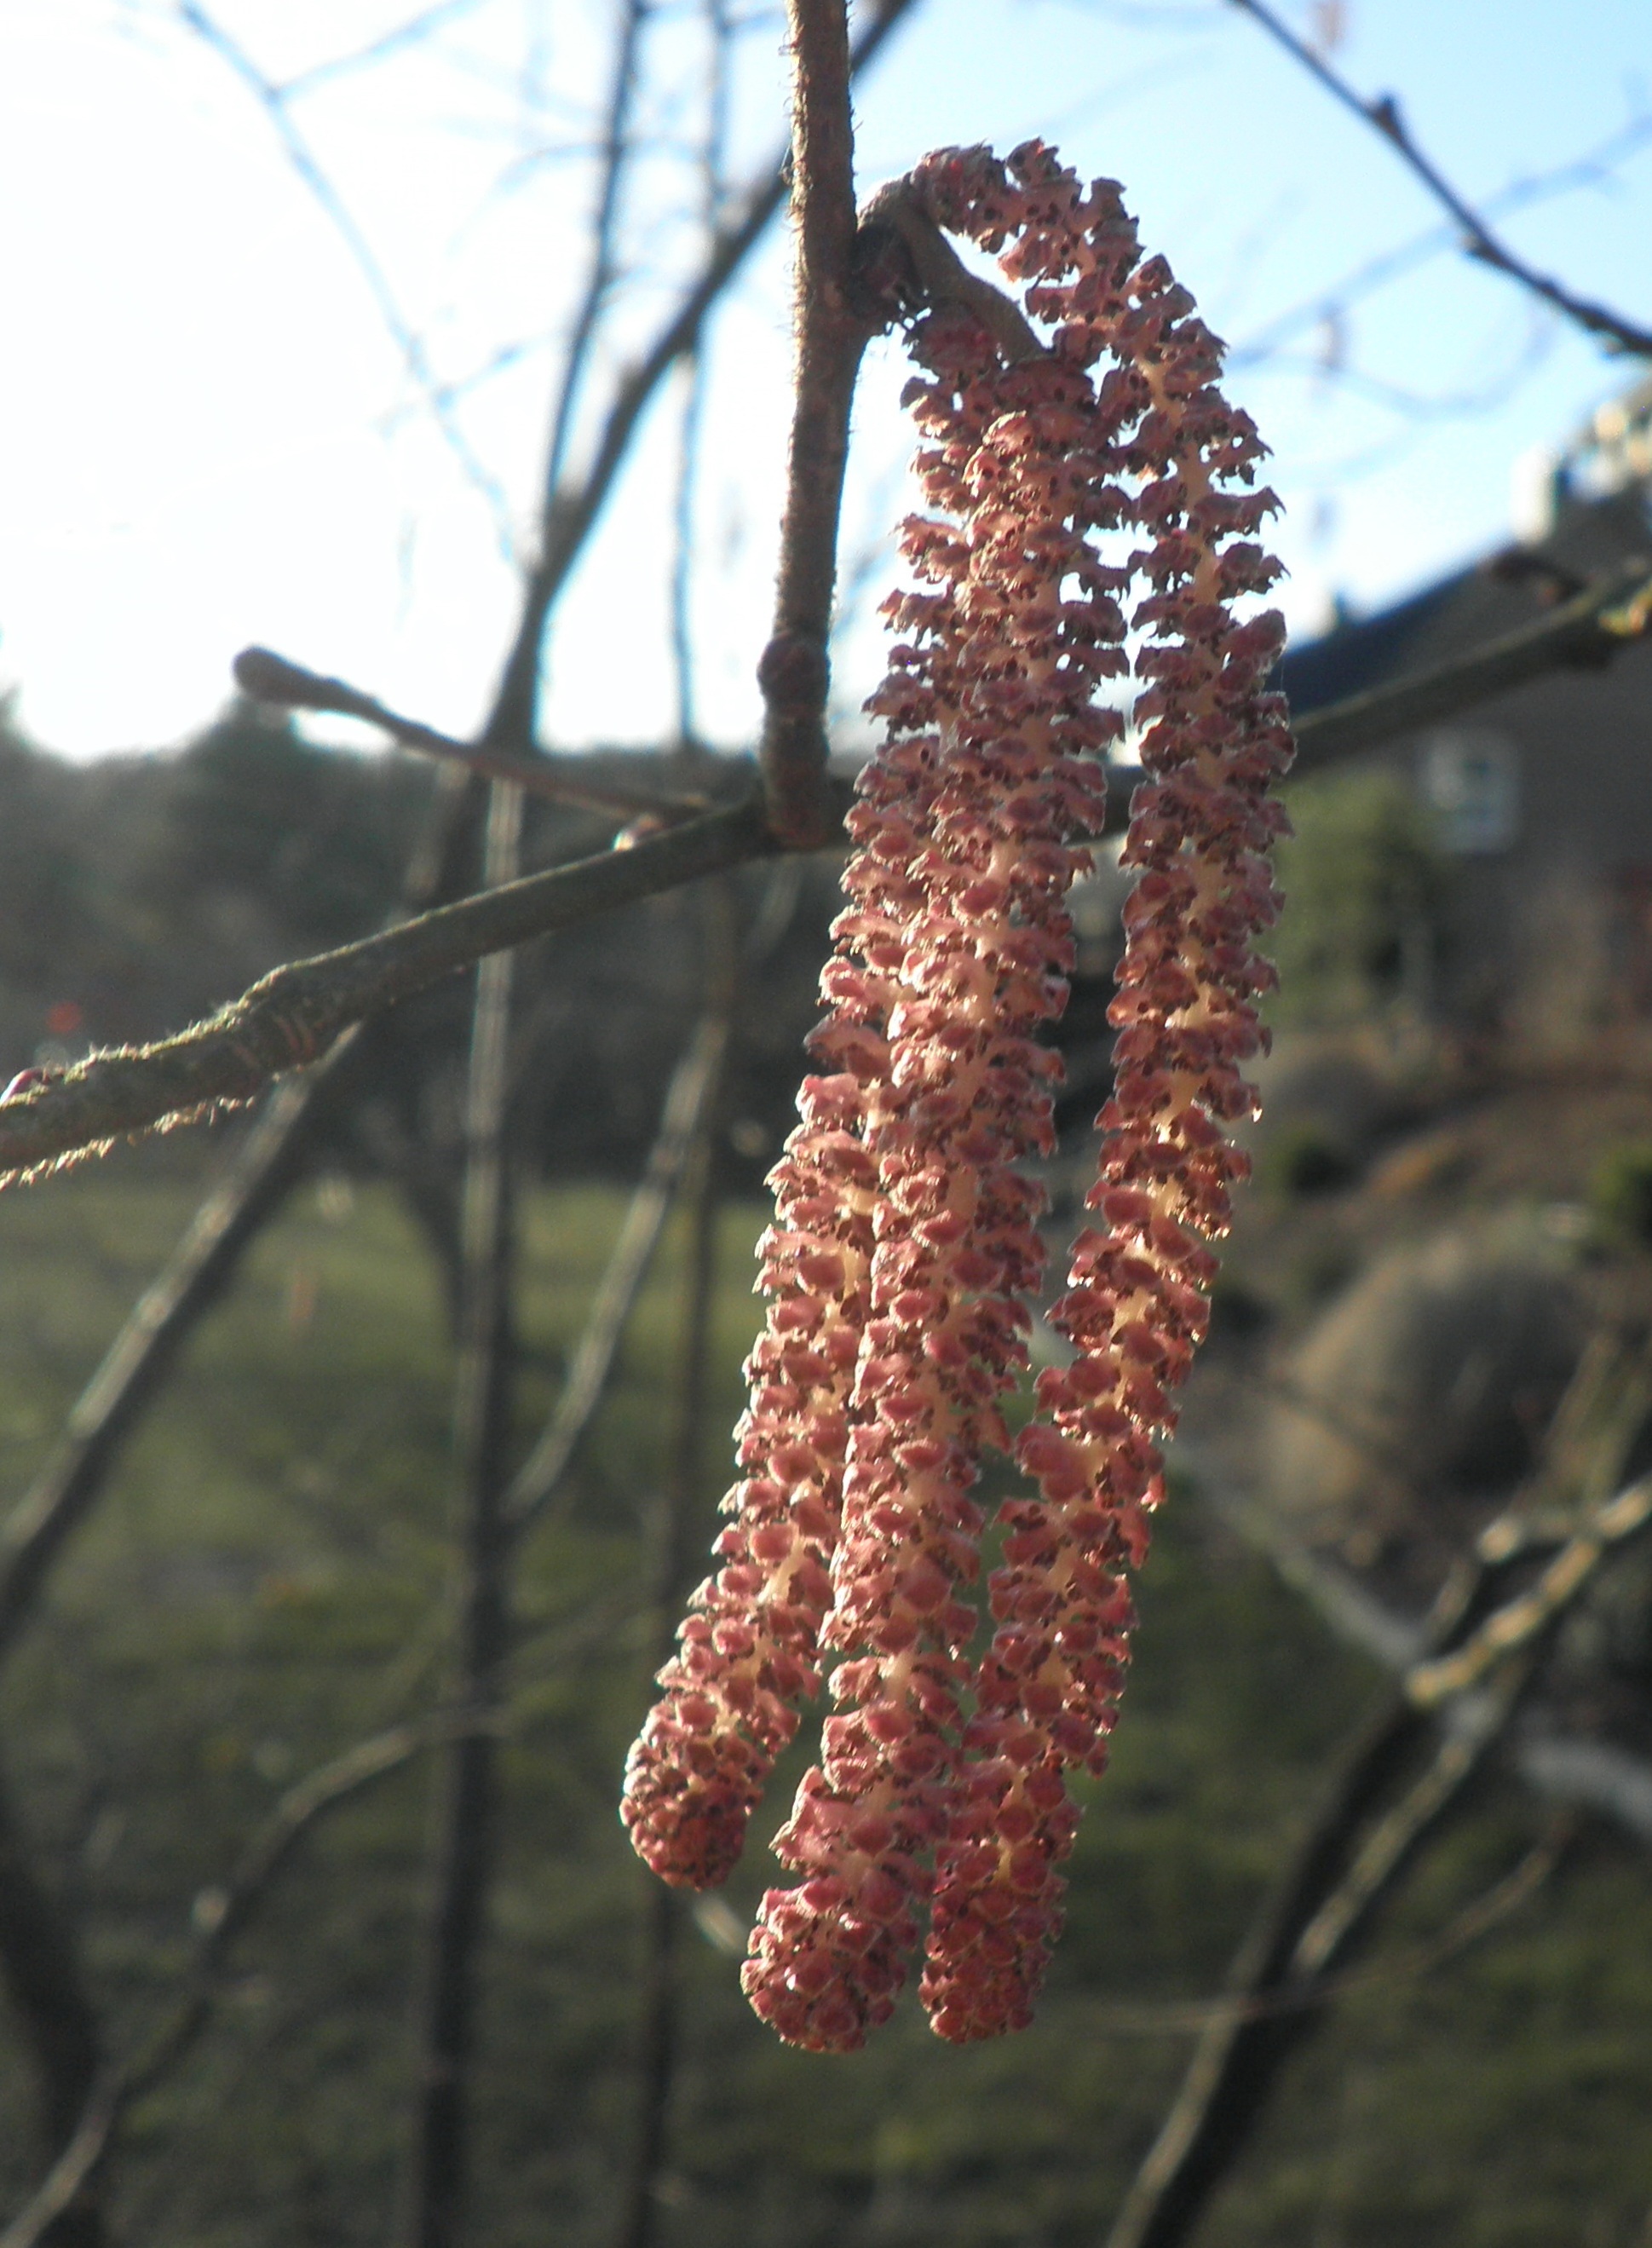
tree, nature, branch, blossom, plant, leaf, flower, bloom, bush, food, spring, red, produce, crop, autumn, soil, botany, agriculture, flora, close up, shrub, hazelnut, hazel flower, hazel, macro photography, fr hlingsanfang, flowering plant, inflorescences, plant stem, woody plant, land plant